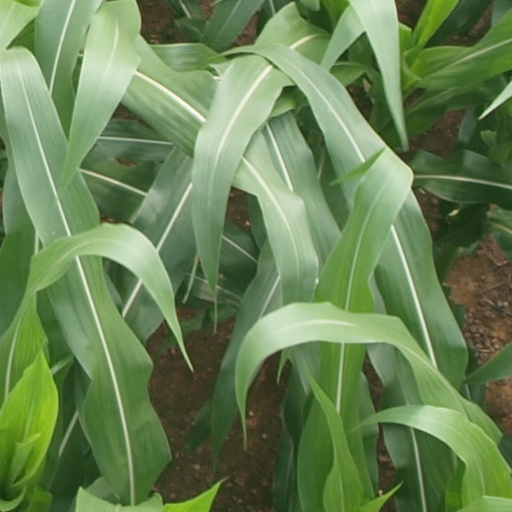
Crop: maize; corn